Cat health

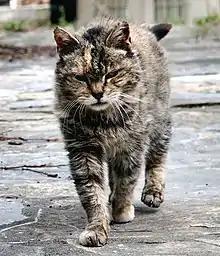
Cats are frequently wounded in fights with other cats, and if punctures and tears caused by bites are left untreated, the wounds can lead to serious infections, including abscesses.

The health of domestic cats is a well studied area in veterinary medicine.